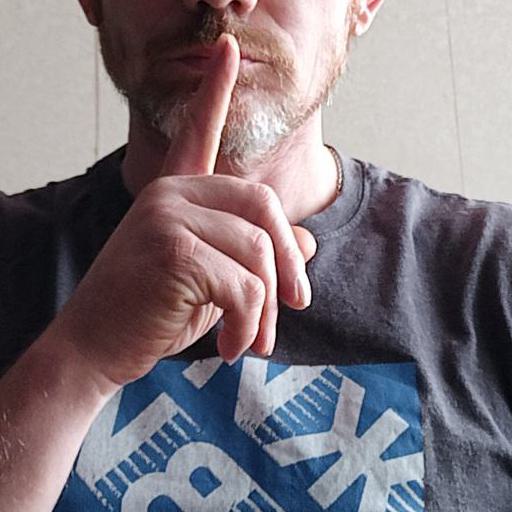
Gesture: mute